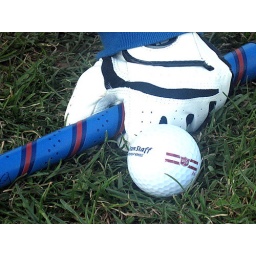
Hand in a glove on a club near a ball in the grass at the driving range...whew!